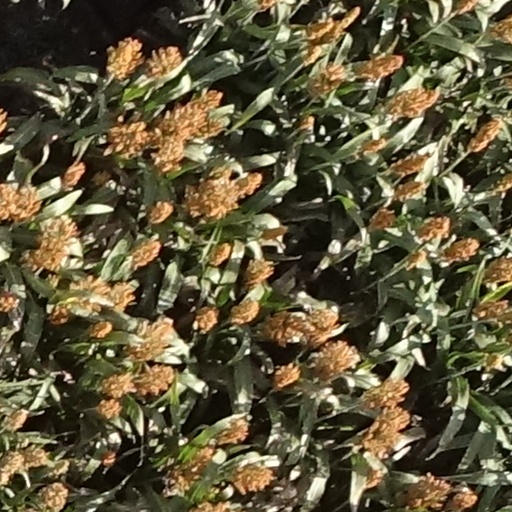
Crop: sorghum